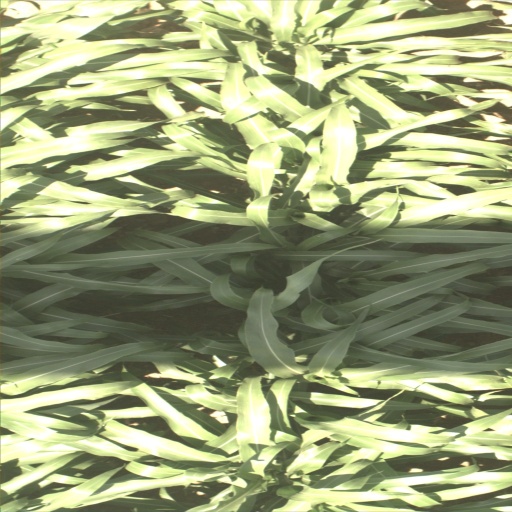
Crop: sorghum